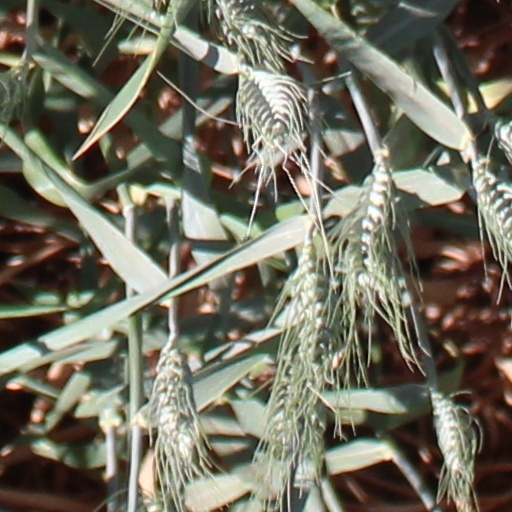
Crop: wheat